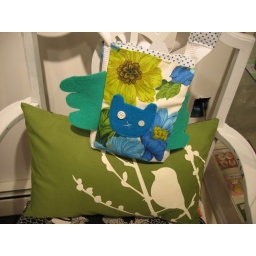
creature bag by Cindy Hoose and pillow from Joom